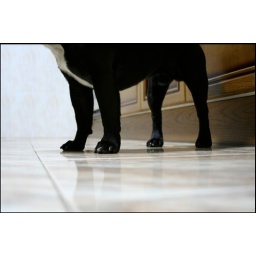
Un perro en la cocina - A dog in the kitchen